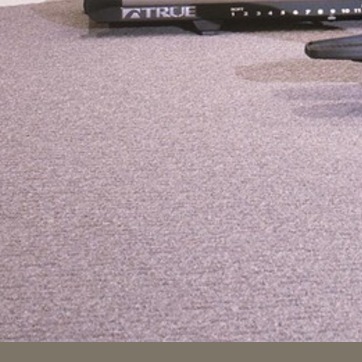
Material: carpet